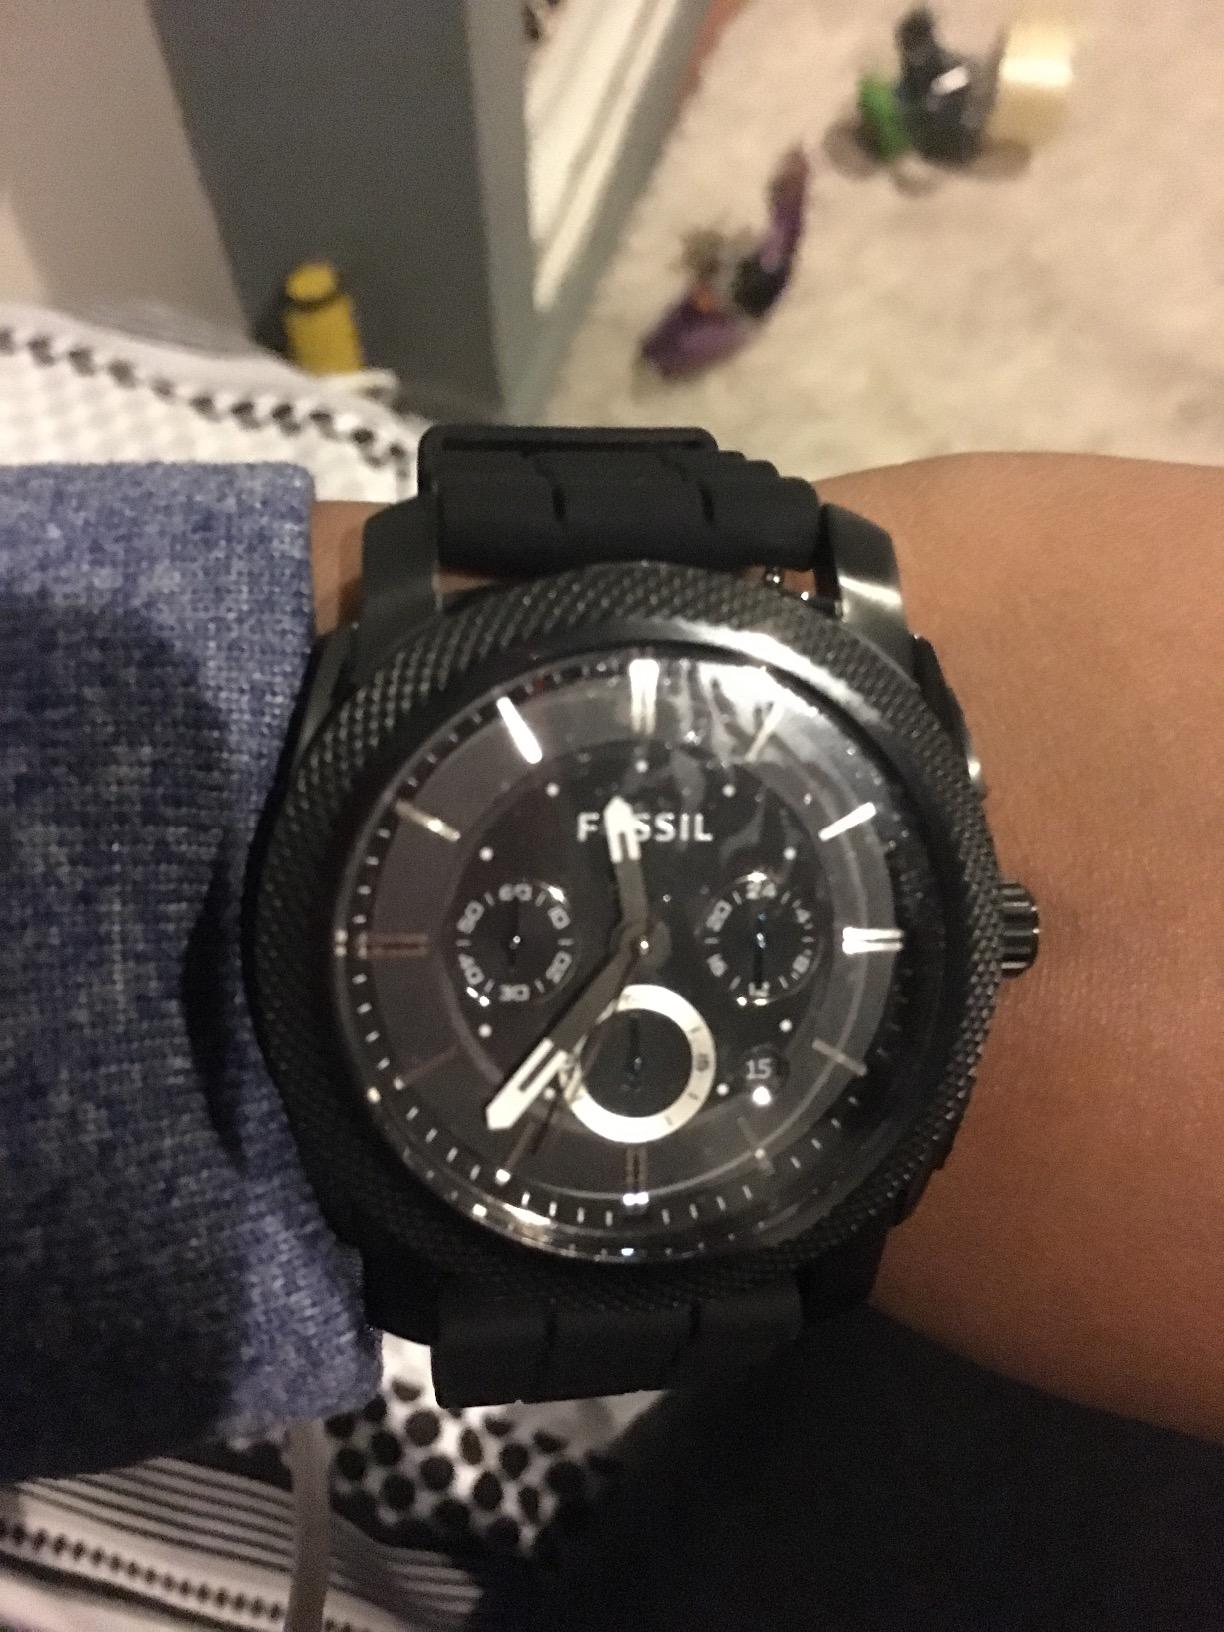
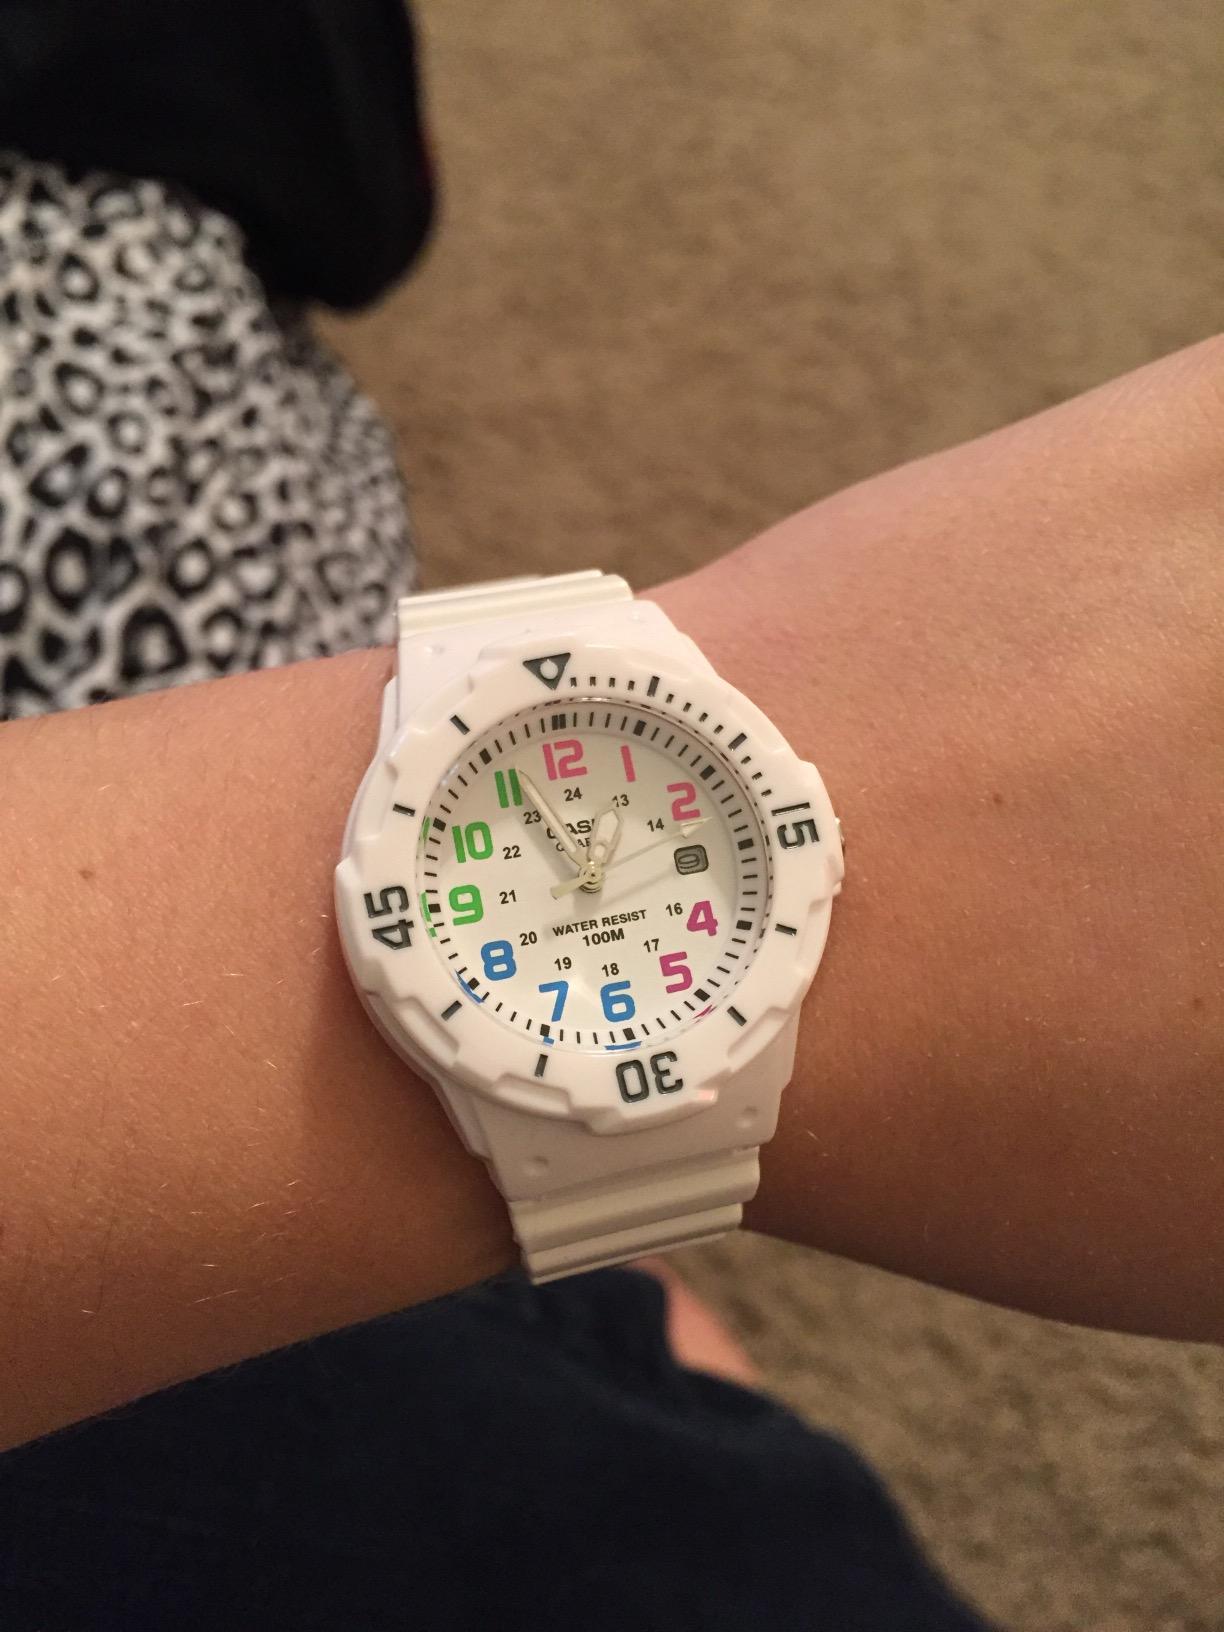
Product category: accessories_watch
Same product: no